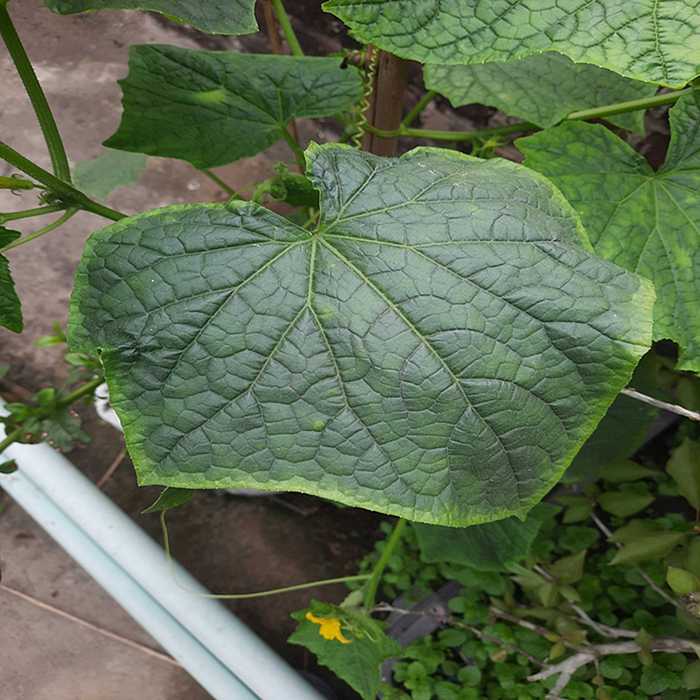
Plant: Cucumber
Label: Fresh leaf